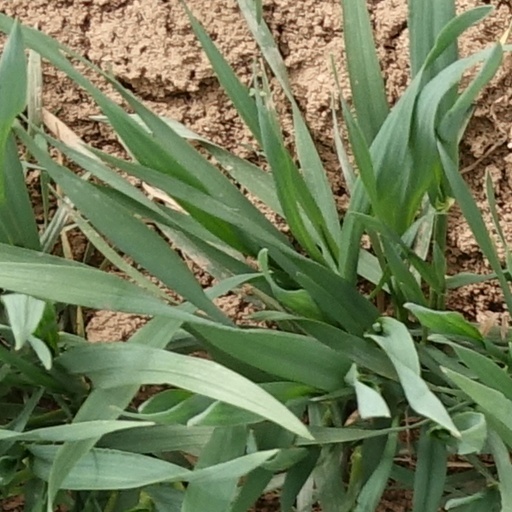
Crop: wheat